Dinesh Kumar (basketball)

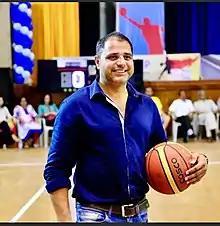
Kumar at the ARISE Steel Tournament Championships in Chennai

Dinesh Kumar (born 13 December 1979) is an Indian professional basketball player and coach who was part of the Indian Masters Basketball Team. Dinesh is currently the coach of ONGC Basketball Team and Uttarakhand team.